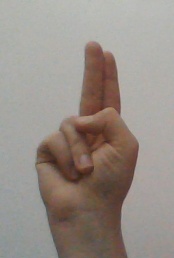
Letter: taa